List of Hennepin County Library branches

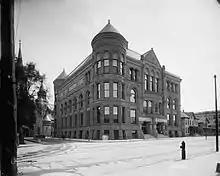
A black-and-white photo of a four-story stone building from across an empty street; a church stands off to its left and several two-story houses sit to the right down the street.

The Hennepin County Library, which serves Hennepin County, Minnesota, including the city of Minneapolis, consists of 41 branches in 24 cities and towns. Of these, 15 are in Minneapolis; collectively they made up the Minneapolis Public Library until they were absorbed by the Hennepin system in the merger. Four branches (Central, Franklin, Hosmer, and Sumner) were originally founded as Carnegie libraries. Several other libraries, separate from the system, also operate within the county's boundaries.